Collins Nweke

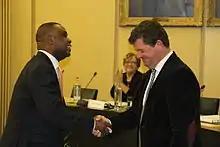
After swearing-in as Ostend City Councillor, Collins being congratulated by the council chairman, Bart Tommelein, January 2013

He participated in the Ostend City Council Election of 2006. He was appointed Green Party Ostend point-man on social policy for the legislative period 2006–2012 and serving as councillor for social affairs, Public Centre for Social Welfare (OCMW) in the last two years of that legislature, becoming the first person born outside Belgium to occupy such political office in the province of West Flanders. Xpats.com, Invited by Wouter De Vriendt Collins Nweke was not a member of any political party at the time, but he was appointed the party reference person for Social Policy in the legislative period 2006–2012, serving also as councillor for Social Welfare at the council's Public Center for social welfare.